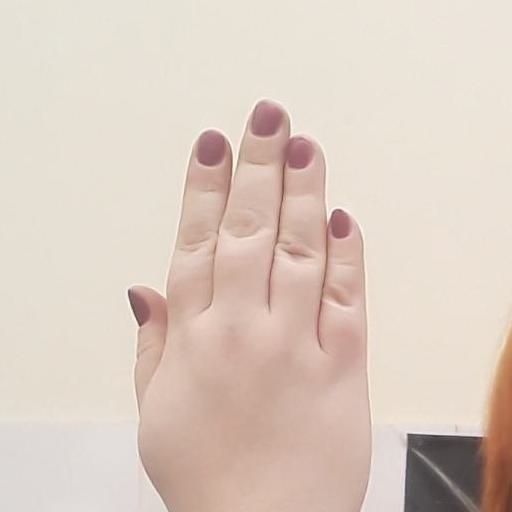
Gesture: stop_inverted